Spanish language in the United States

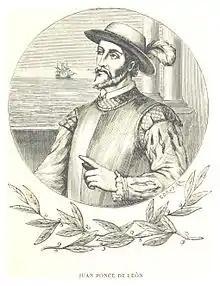
Juan Ponce de León (Santervás de Campos, Valladolid, Spain). He was one of the first Europeans to arrive to the current United States because he led the first European expedition to Florida, which he named. Spanish was the first European language spoken in the territory that is now the United States.

The Spanish arrived in what would later become the United States in 1493, with the Spanish arrival to Puerto Rico. Ponce de León explored Florida in 1513. In 1565, the Spaniards founded St. Augustine, Florida. The Spanish later left but others moved in and it is the oldest continuously occupied European settlement in the continental United States. Juan Ponce de León founded San Juan, Puerto Rico, in 1508. Historically, the Spanish-speaking population increased because of territorial annexation of lands claimed earlier by the Spanish Empire and by wars with Mexico and by land purchases.